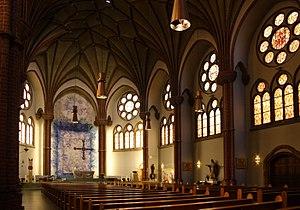
L'église Saint-Boniface est une église catholique, de style néogothique, située à Berlin dans le quartier de Kreuzberg. Elle est inscrite à la liste du patrimoine protégé de Berlin. Elle dépend de l'archidiocèse de Berlin.